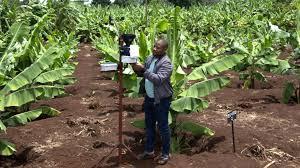
Mtu amesimama shambani kati ya migomba akifanya kazi na kifaa kilichowekwa juu ya mlingoti. Udongo unaonekana kuwa na rutuba na migomba imepangwa kwa mpangilio mzuri. Kifaa kingine kidogo kiko mbele pia kikiwa juu ya mlingoti.